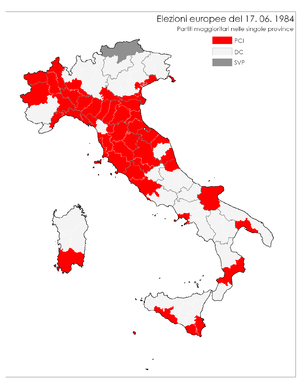
Les élections européennes de 1984 en Italie se tiennent le 17 juin 1984, afin d'élire les 81 députés européens italiens de la 2ᵉ législature du Parlement européen.